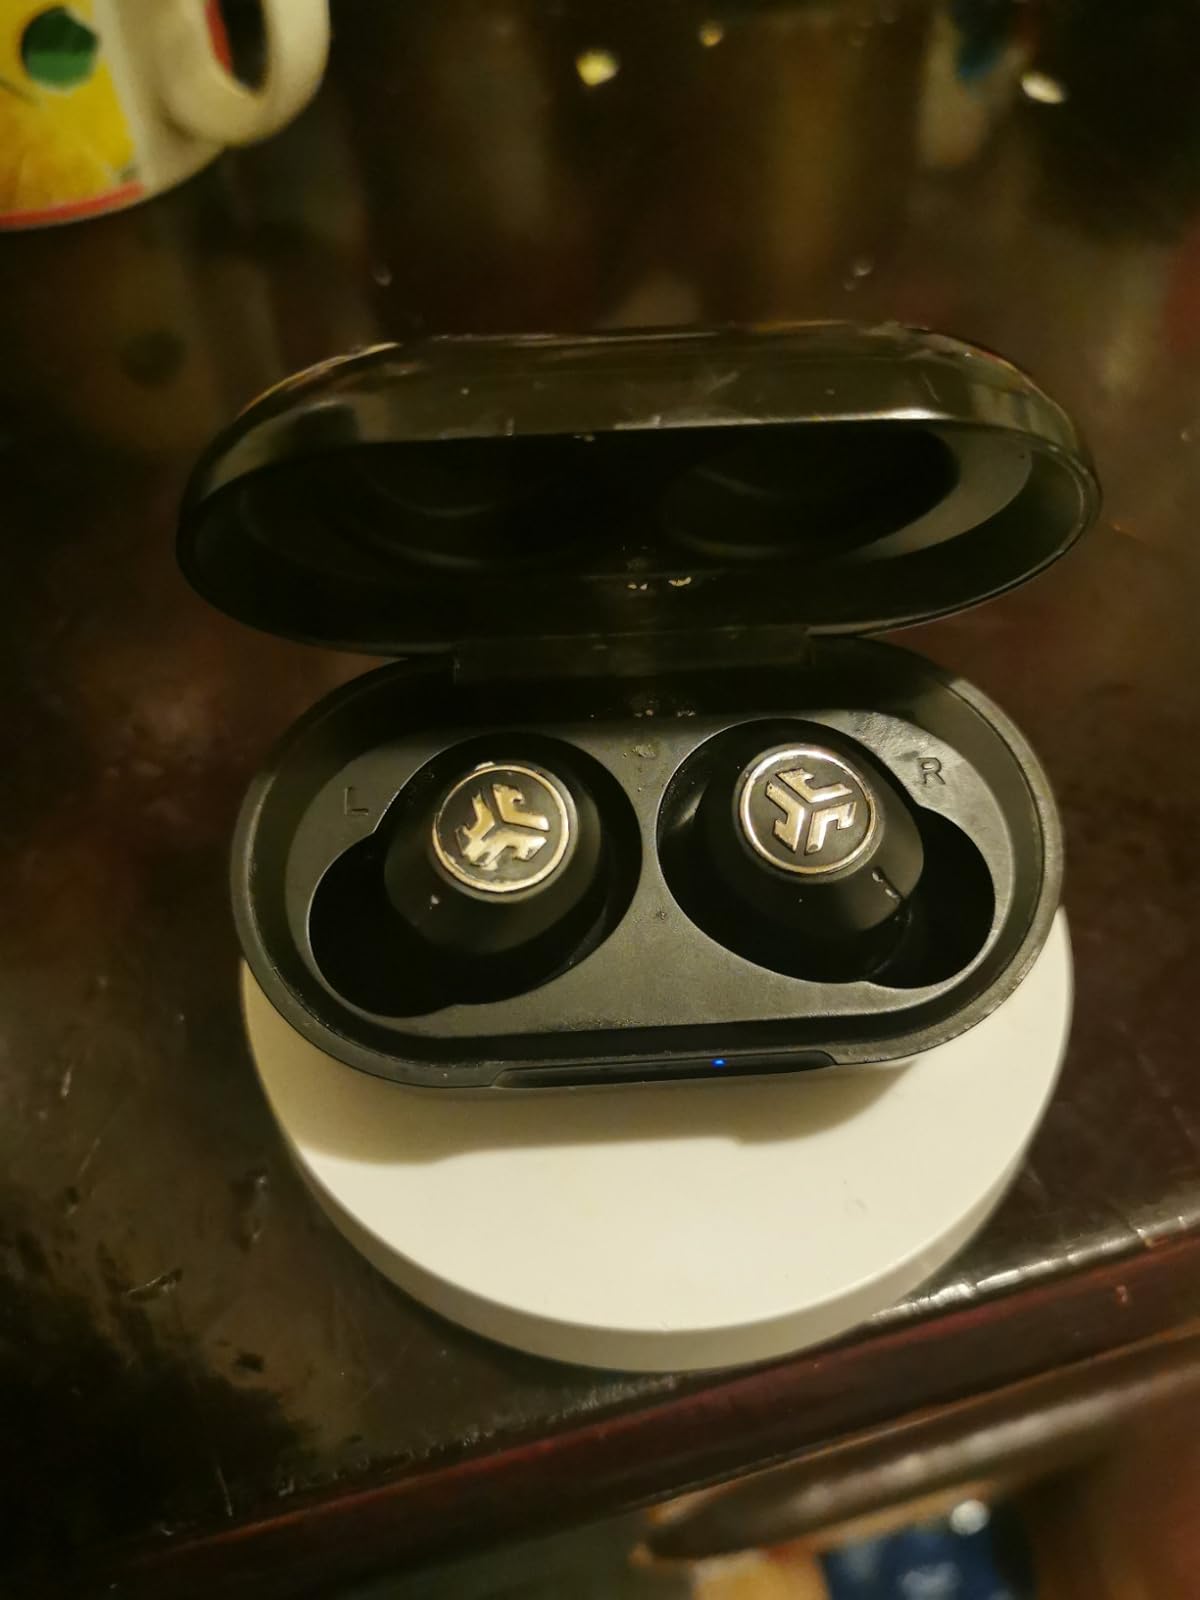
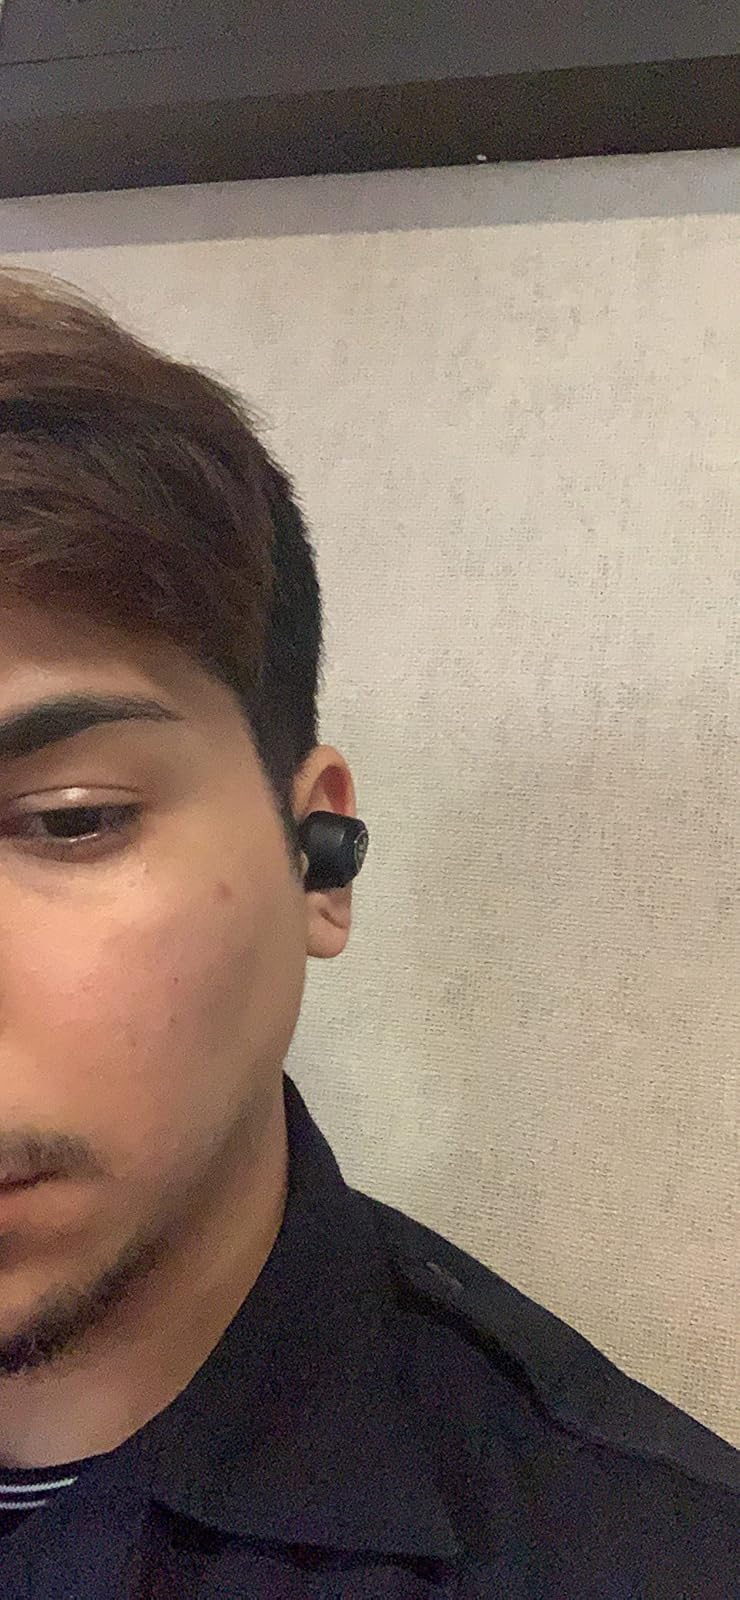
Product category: earbuds
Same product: yes